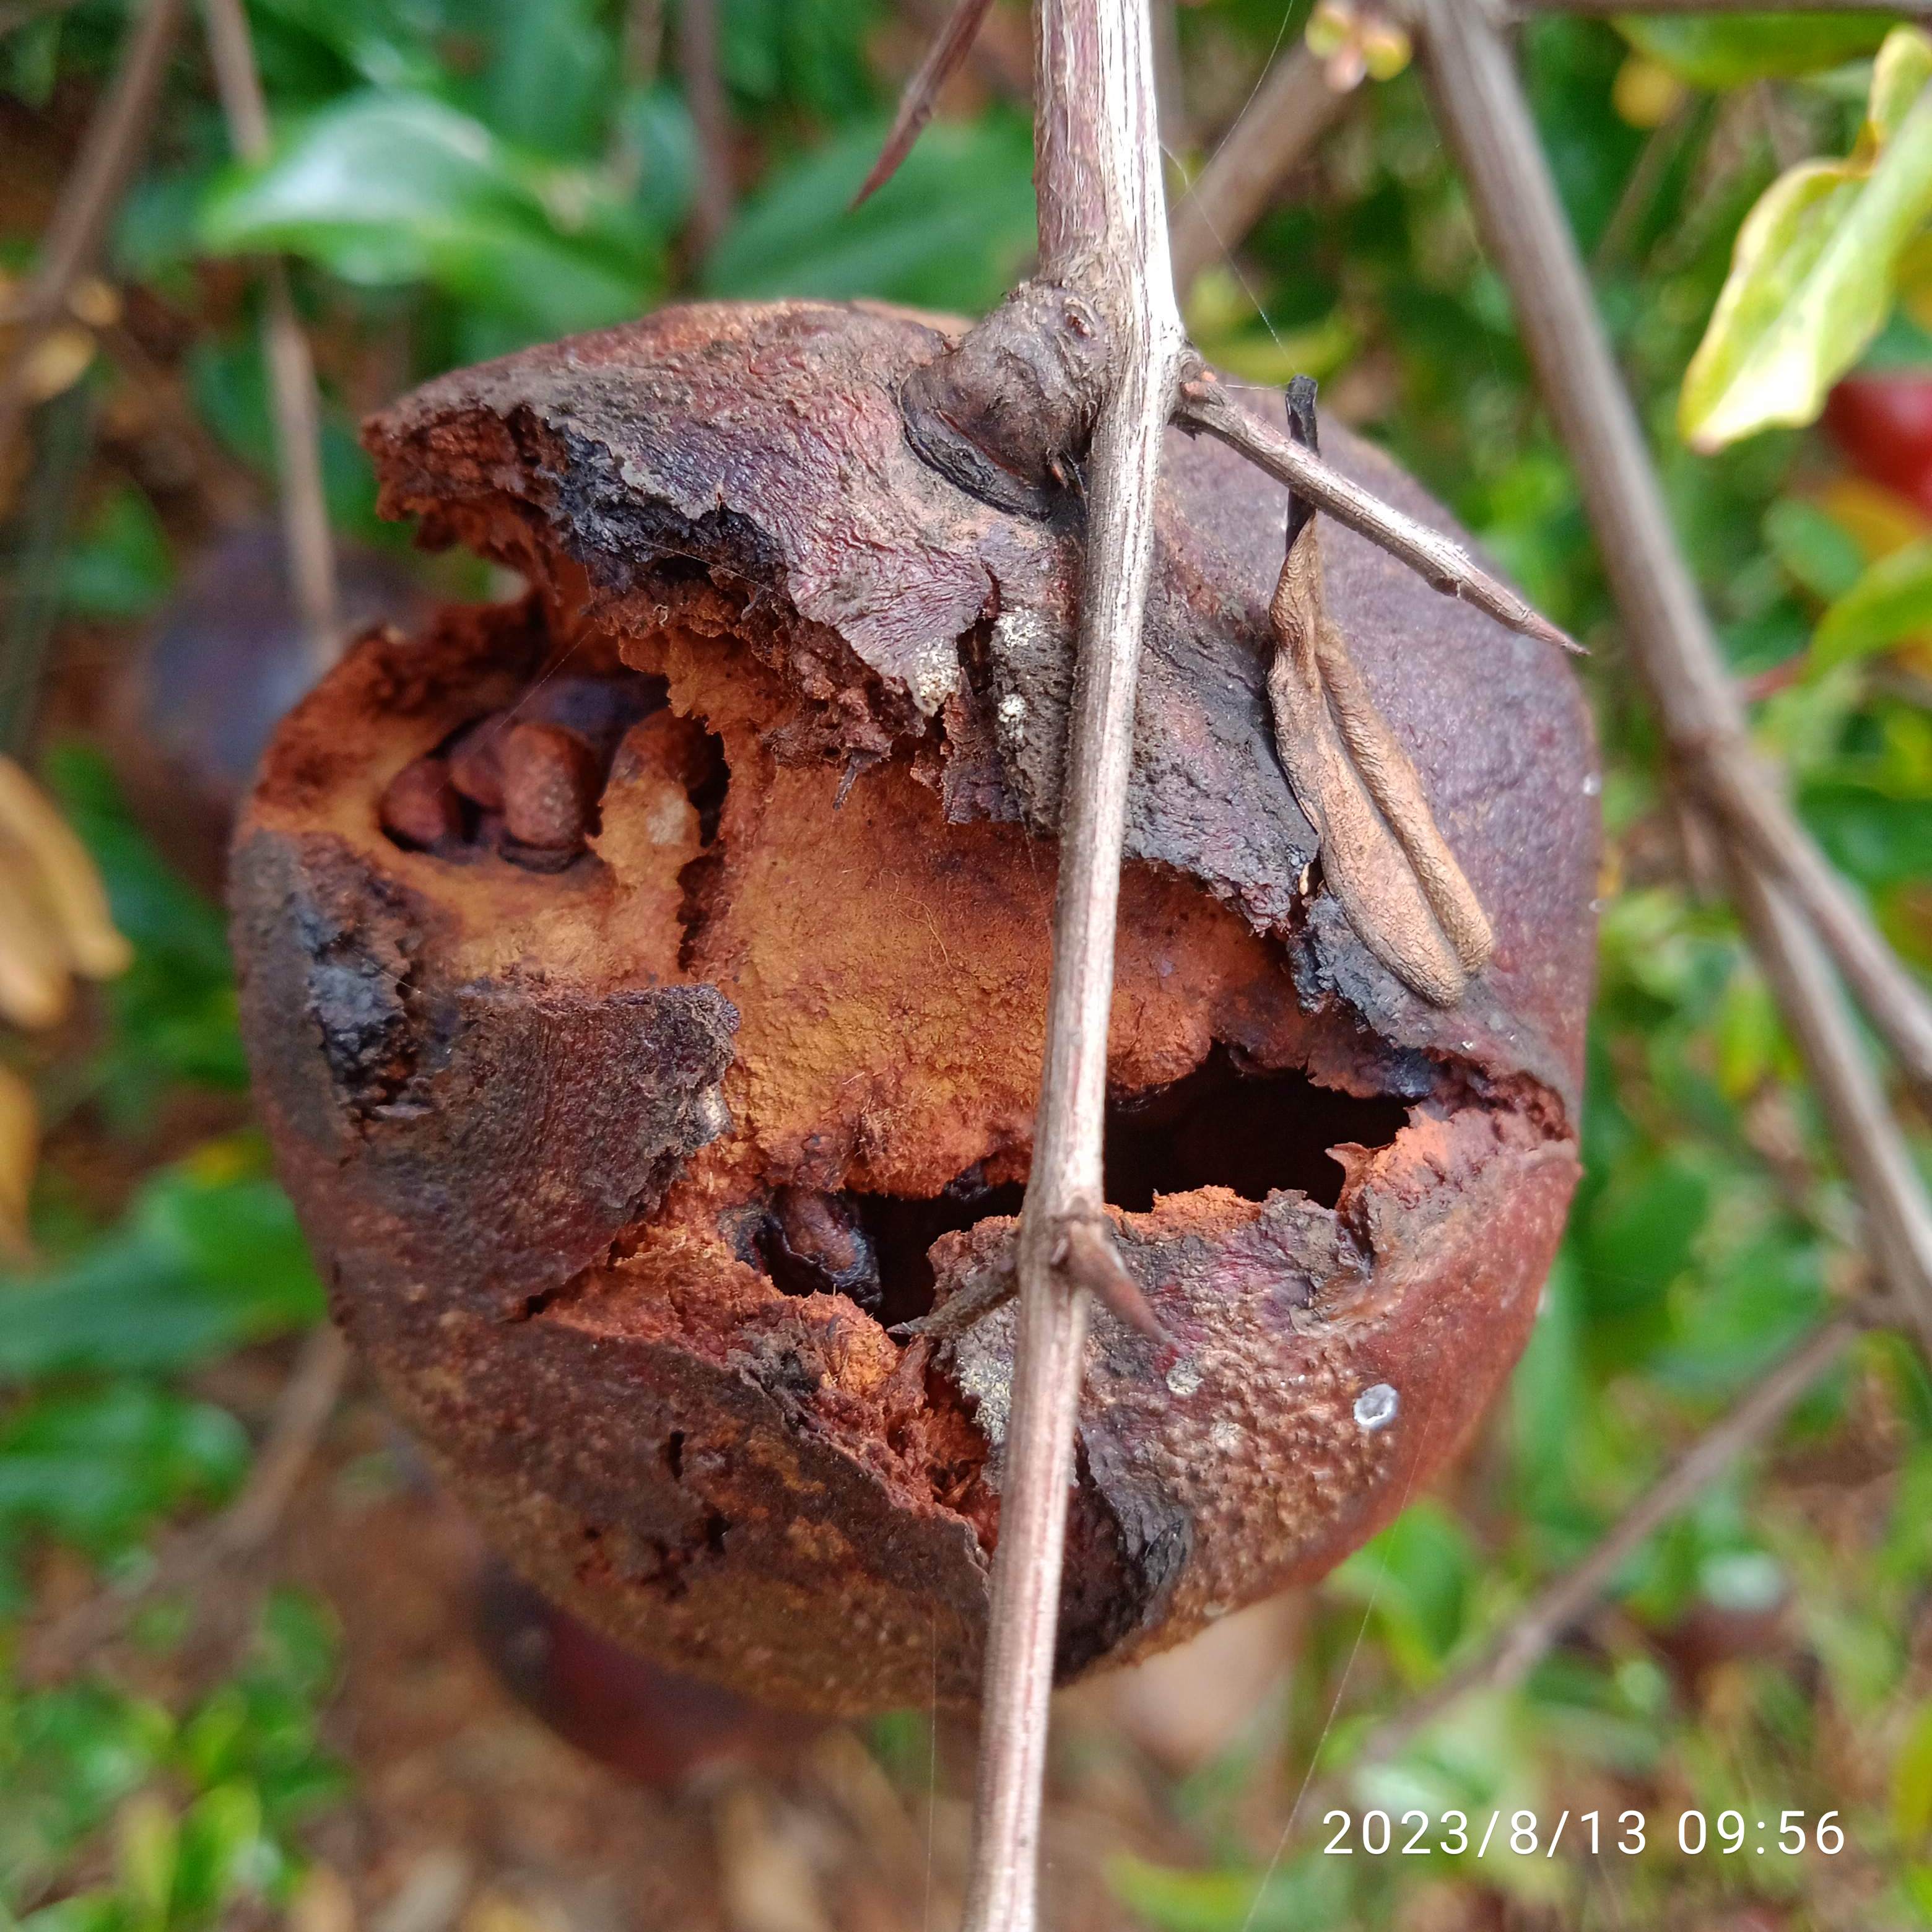
Label: Bacterial_Blight